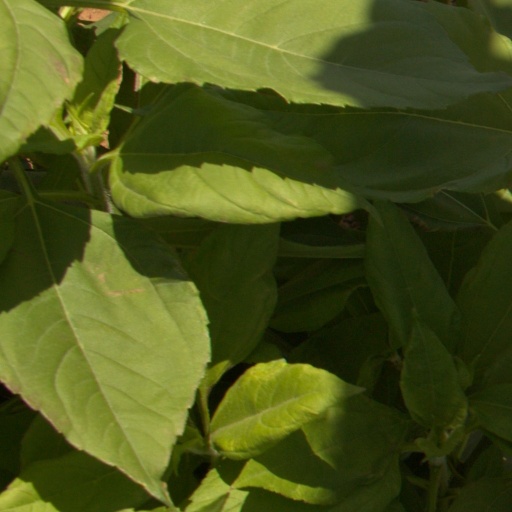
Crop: Jerusalem artichoke